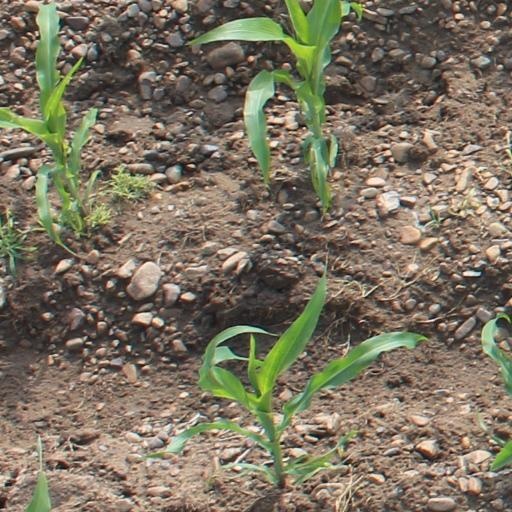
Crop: maize; corn